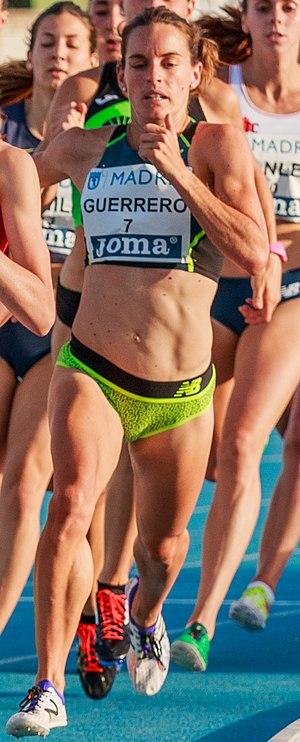
Esther Guerrero est une athlète espagnole, spécialiste des courses de demi-fond.